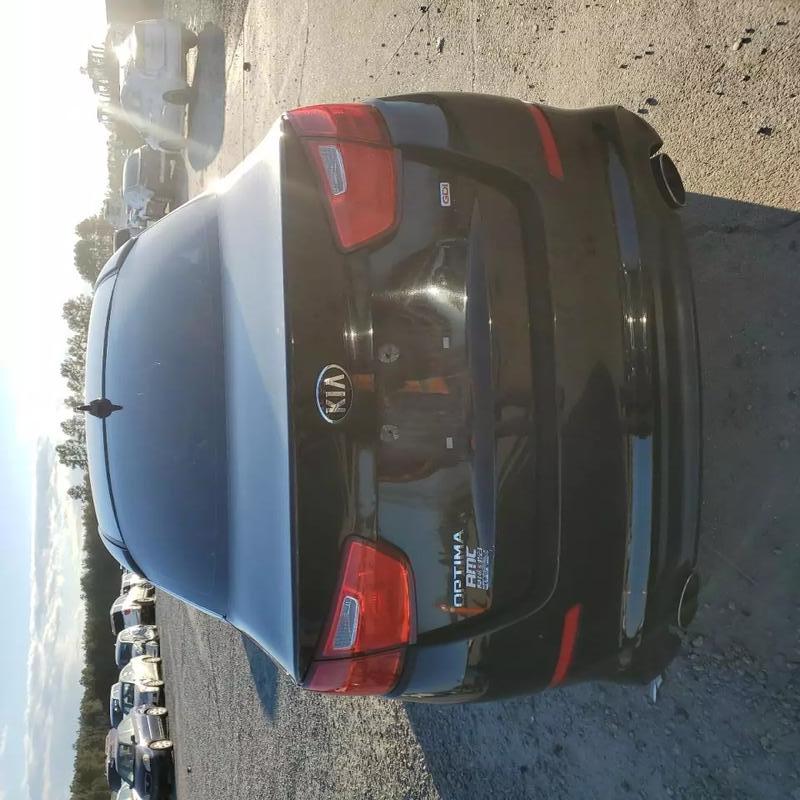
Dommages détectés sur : pare-choc arrière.
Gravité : mineur